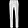
Label: Trouser